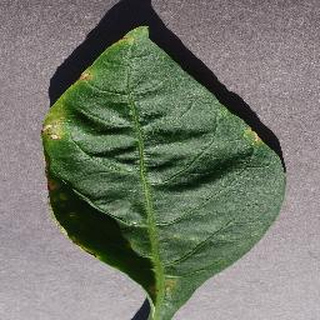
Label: bell_pepper_bacterial_spot